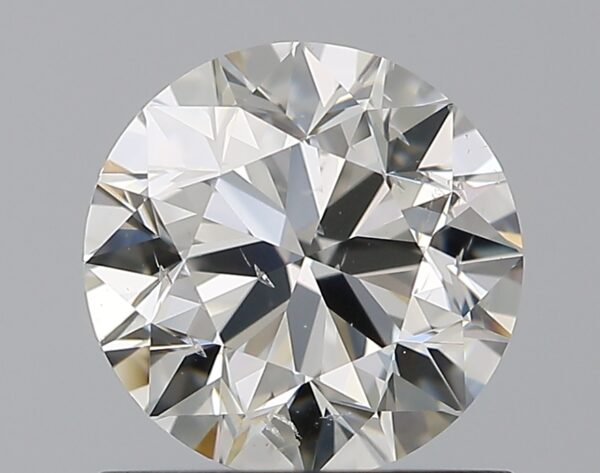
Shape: round
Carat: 1
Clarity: SI1
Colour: I
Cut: VG
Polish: VG
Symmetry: GD
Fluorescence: N
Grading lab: GIA
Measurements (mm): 6.22 x 6.29 x 4.02